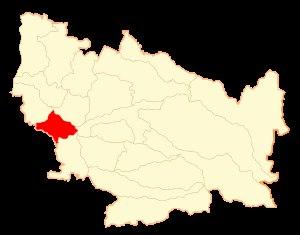
Ranquil est une commune du Chili de la région de Ñuble et appartienne à la province d'Itata. En 2012, la population de la commune s'élevait à 5 989 habitants. La superficie de la commune est de 248 km².